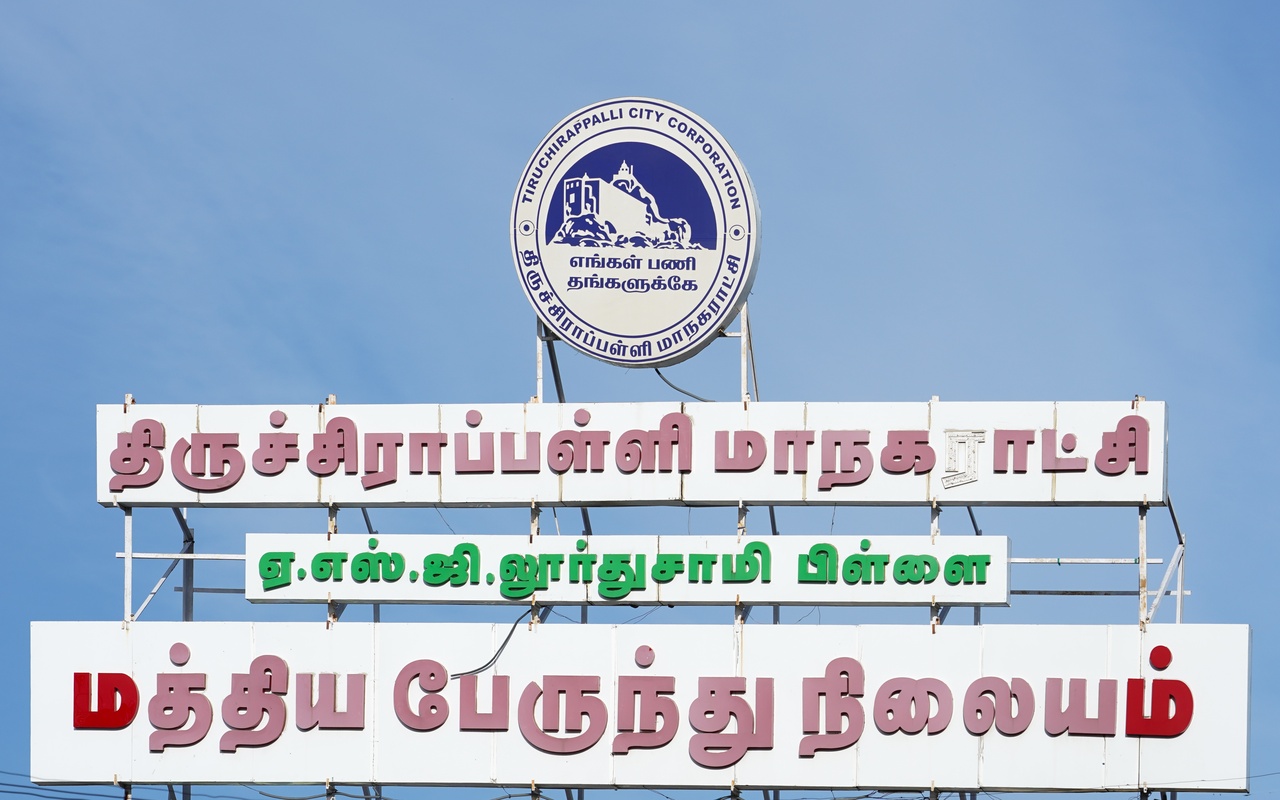
Sign, A.S.G. Lourdasamy Pillai Central Bus Stand, Tiruchirapalli City Corporation, Tamil Nadu, India